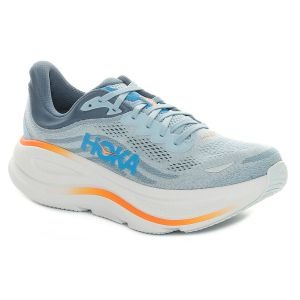
Hoka Scarpa da Running Uomo  Bondi 9 Azzurro Bianco   Sconto 11%
Prezzo: 160,00 €